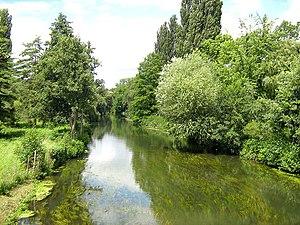
L'Eure sous le pont de Cherisy.
Cet article recense les sites Natura 2000 d'Eure-et-Loir, en France.
Cherisy est une commune française située dans le département d'Eure-et-Loir en région Centre-Val de Loire.